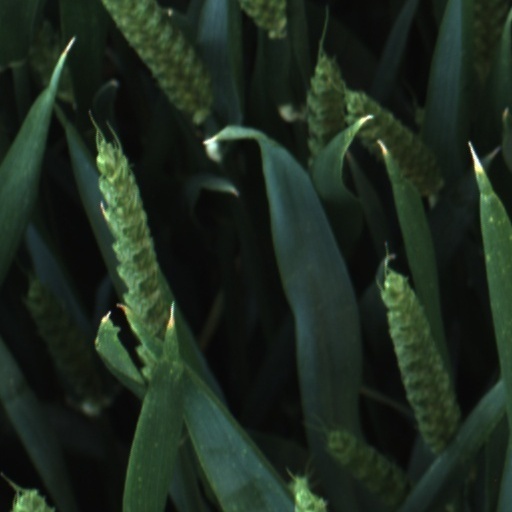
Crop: wheat